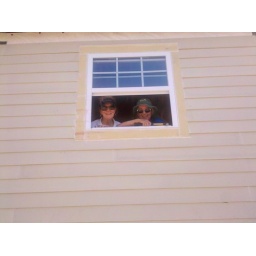
Ellen and Barb through window of Habitat house in New Orleans